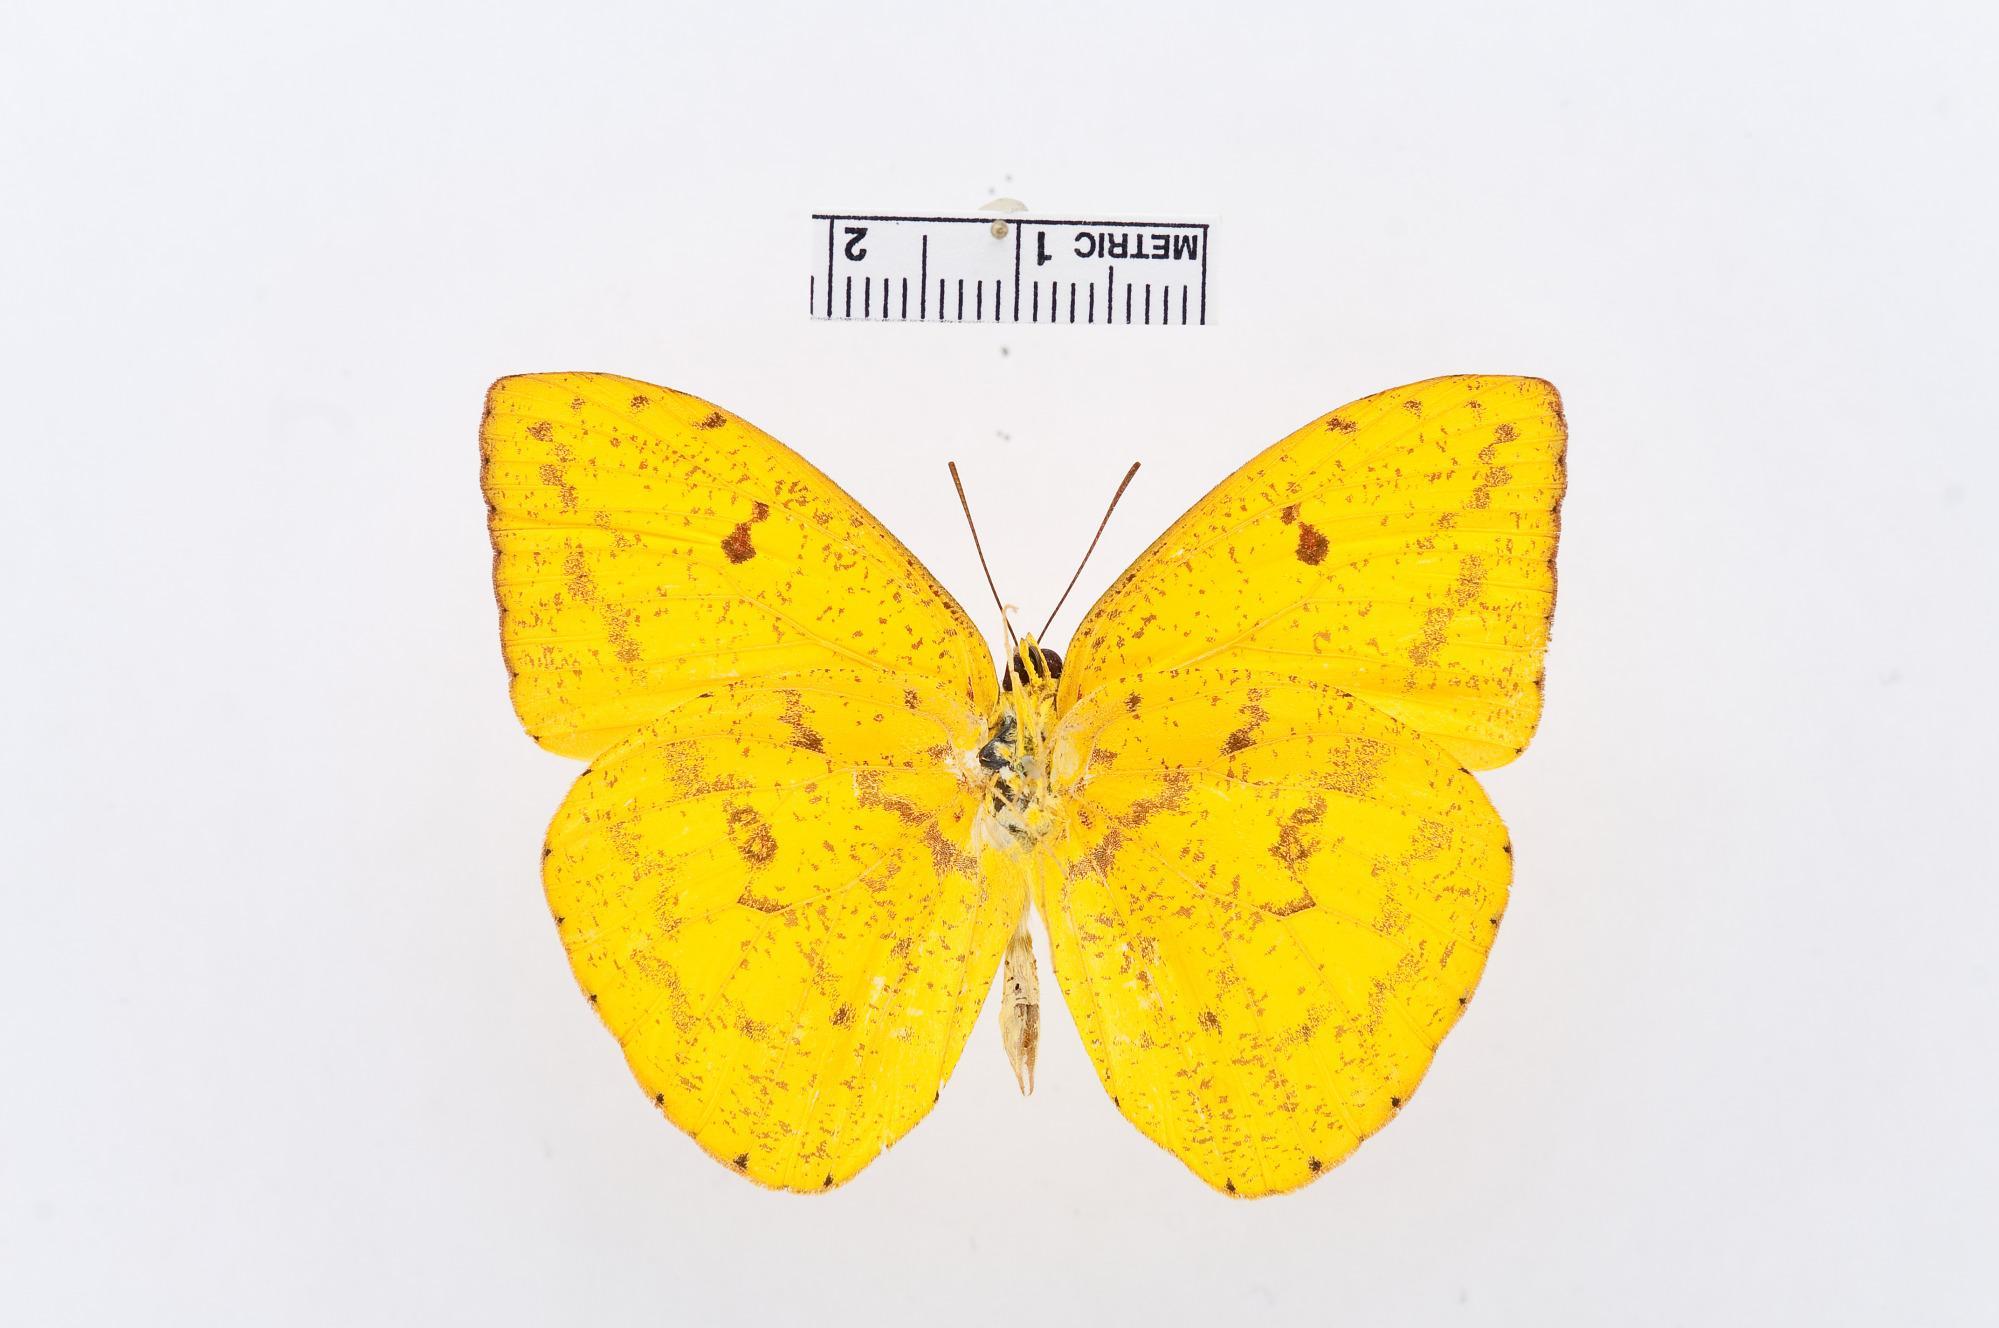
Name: Phoebis argante
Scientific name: Phoebis argante
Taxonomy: Animalia, Arthropoda, Hexapoda, Insecta, Lepidoptera, Pieridae, Coliadinae